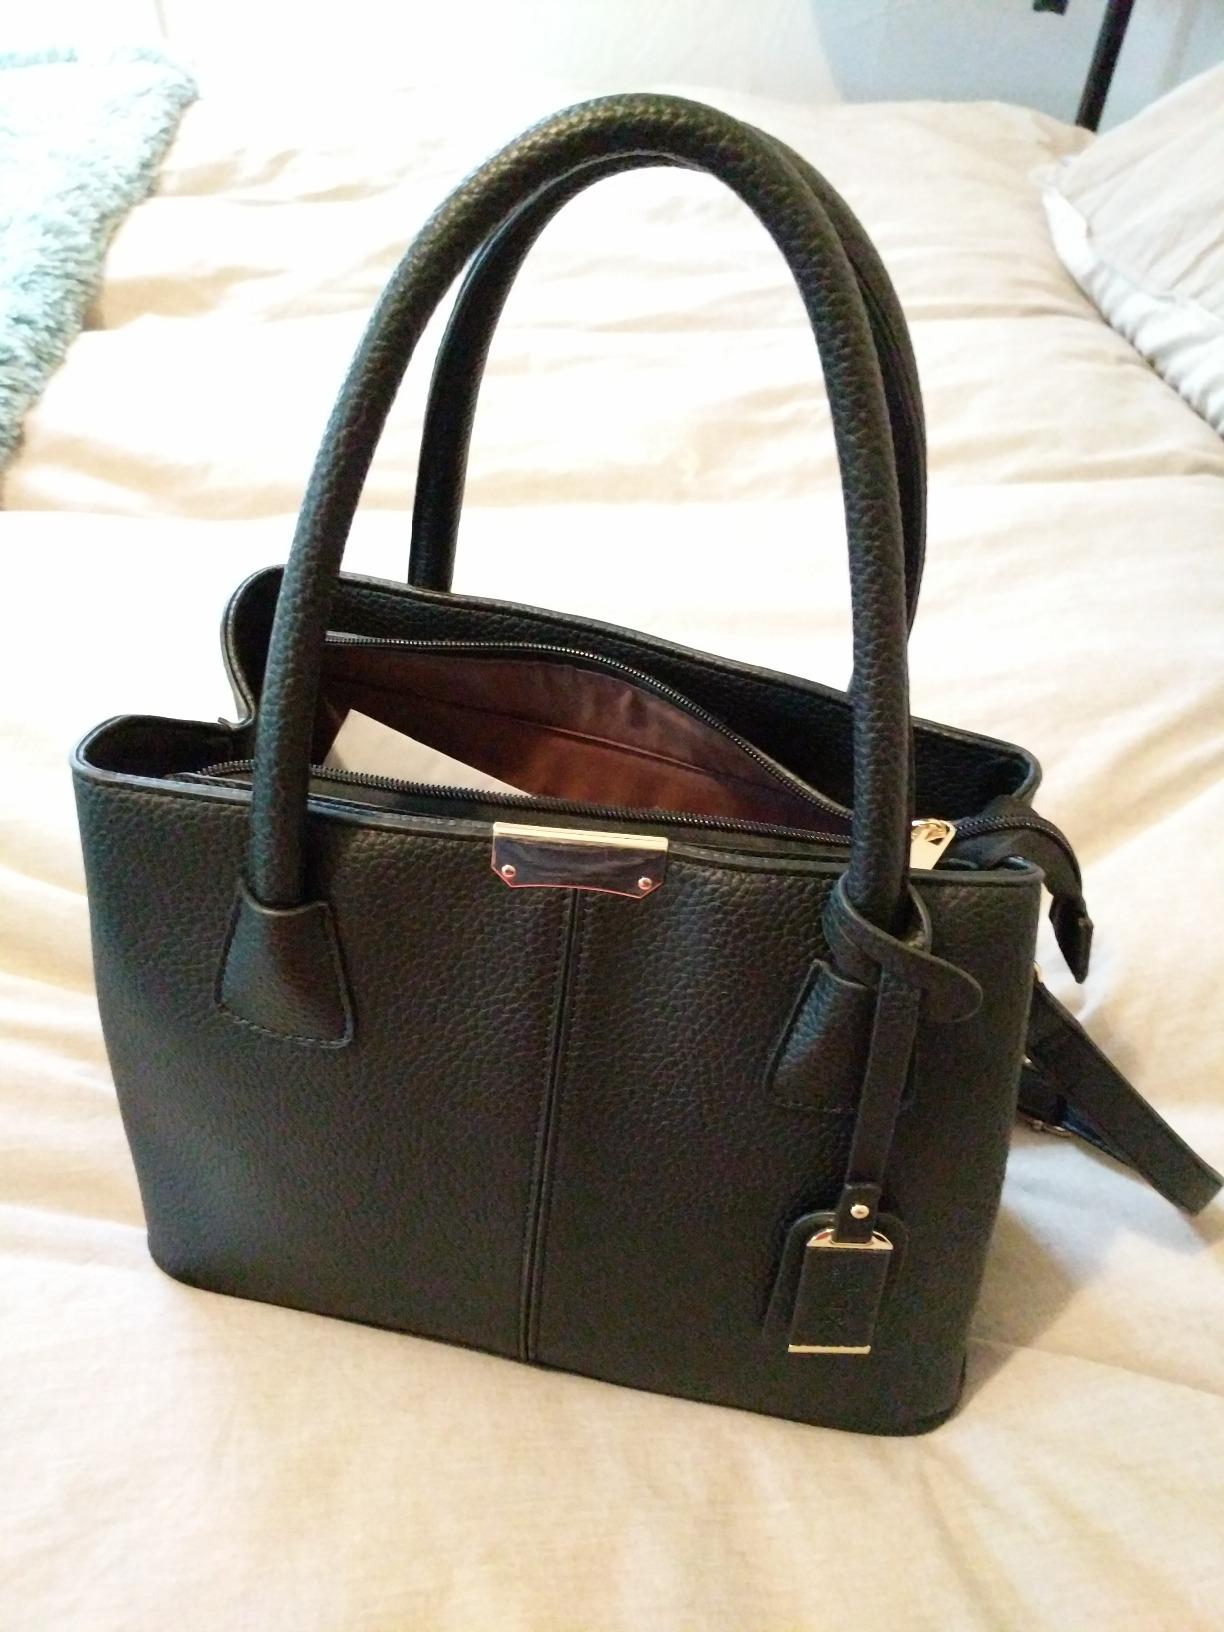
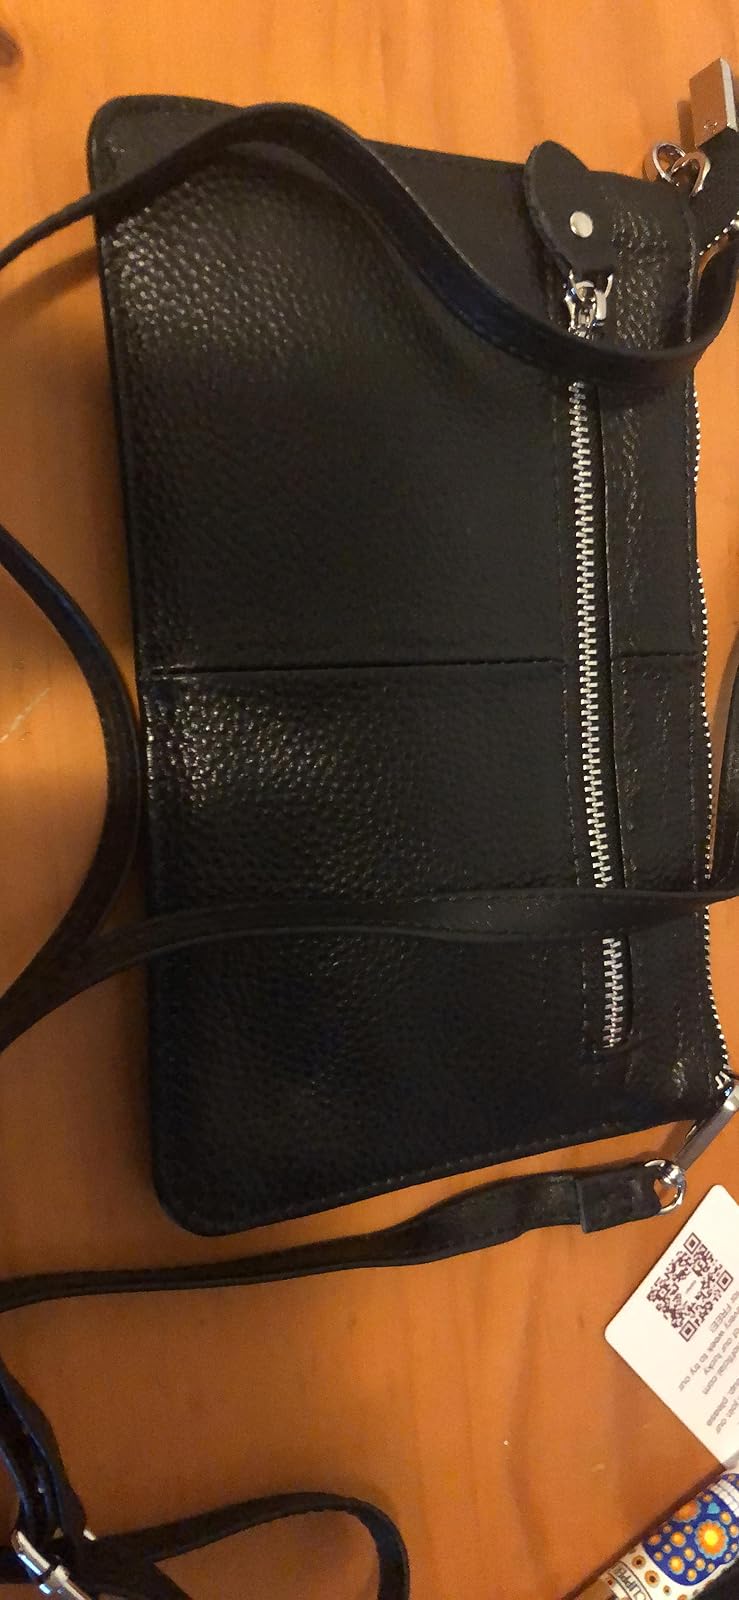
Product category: accessories_handbag
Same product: no